Günter Kochan

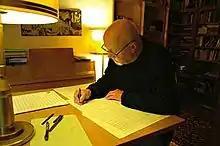

Günter Kochan (2 October 1930 – 22 February 2009) was a German composer. He studied with Boris Blacher and was a master student for composition with Hanns Eisler. From 1967 until his retirement in 1991, he worked as professor for musical composition at the Hochschule für Musik "Hanns Eisler". He taught master classes in composition at the Academy of Music and the Academy of Arts, Berlin. He was also secretary of the Music Section of the Academy of Arts from 1972 to 1974 and vice-president of the from 1977 to 1982. Kochan is one of eleven laureates to have been awarded the National Prize of the GDR four times. In addition, he received composition prizes in the US and Eastern Europe. He became internationally known in particular for his Symphonies as well as the cantata "Die Asche von Birkenau" (1965) and his Music for Orchestra No. 2 (1987). His versatile oeuvre included orchestral works, chamber music, choral works, mass songs and film music and is situated between socialist realism and avant-garde.